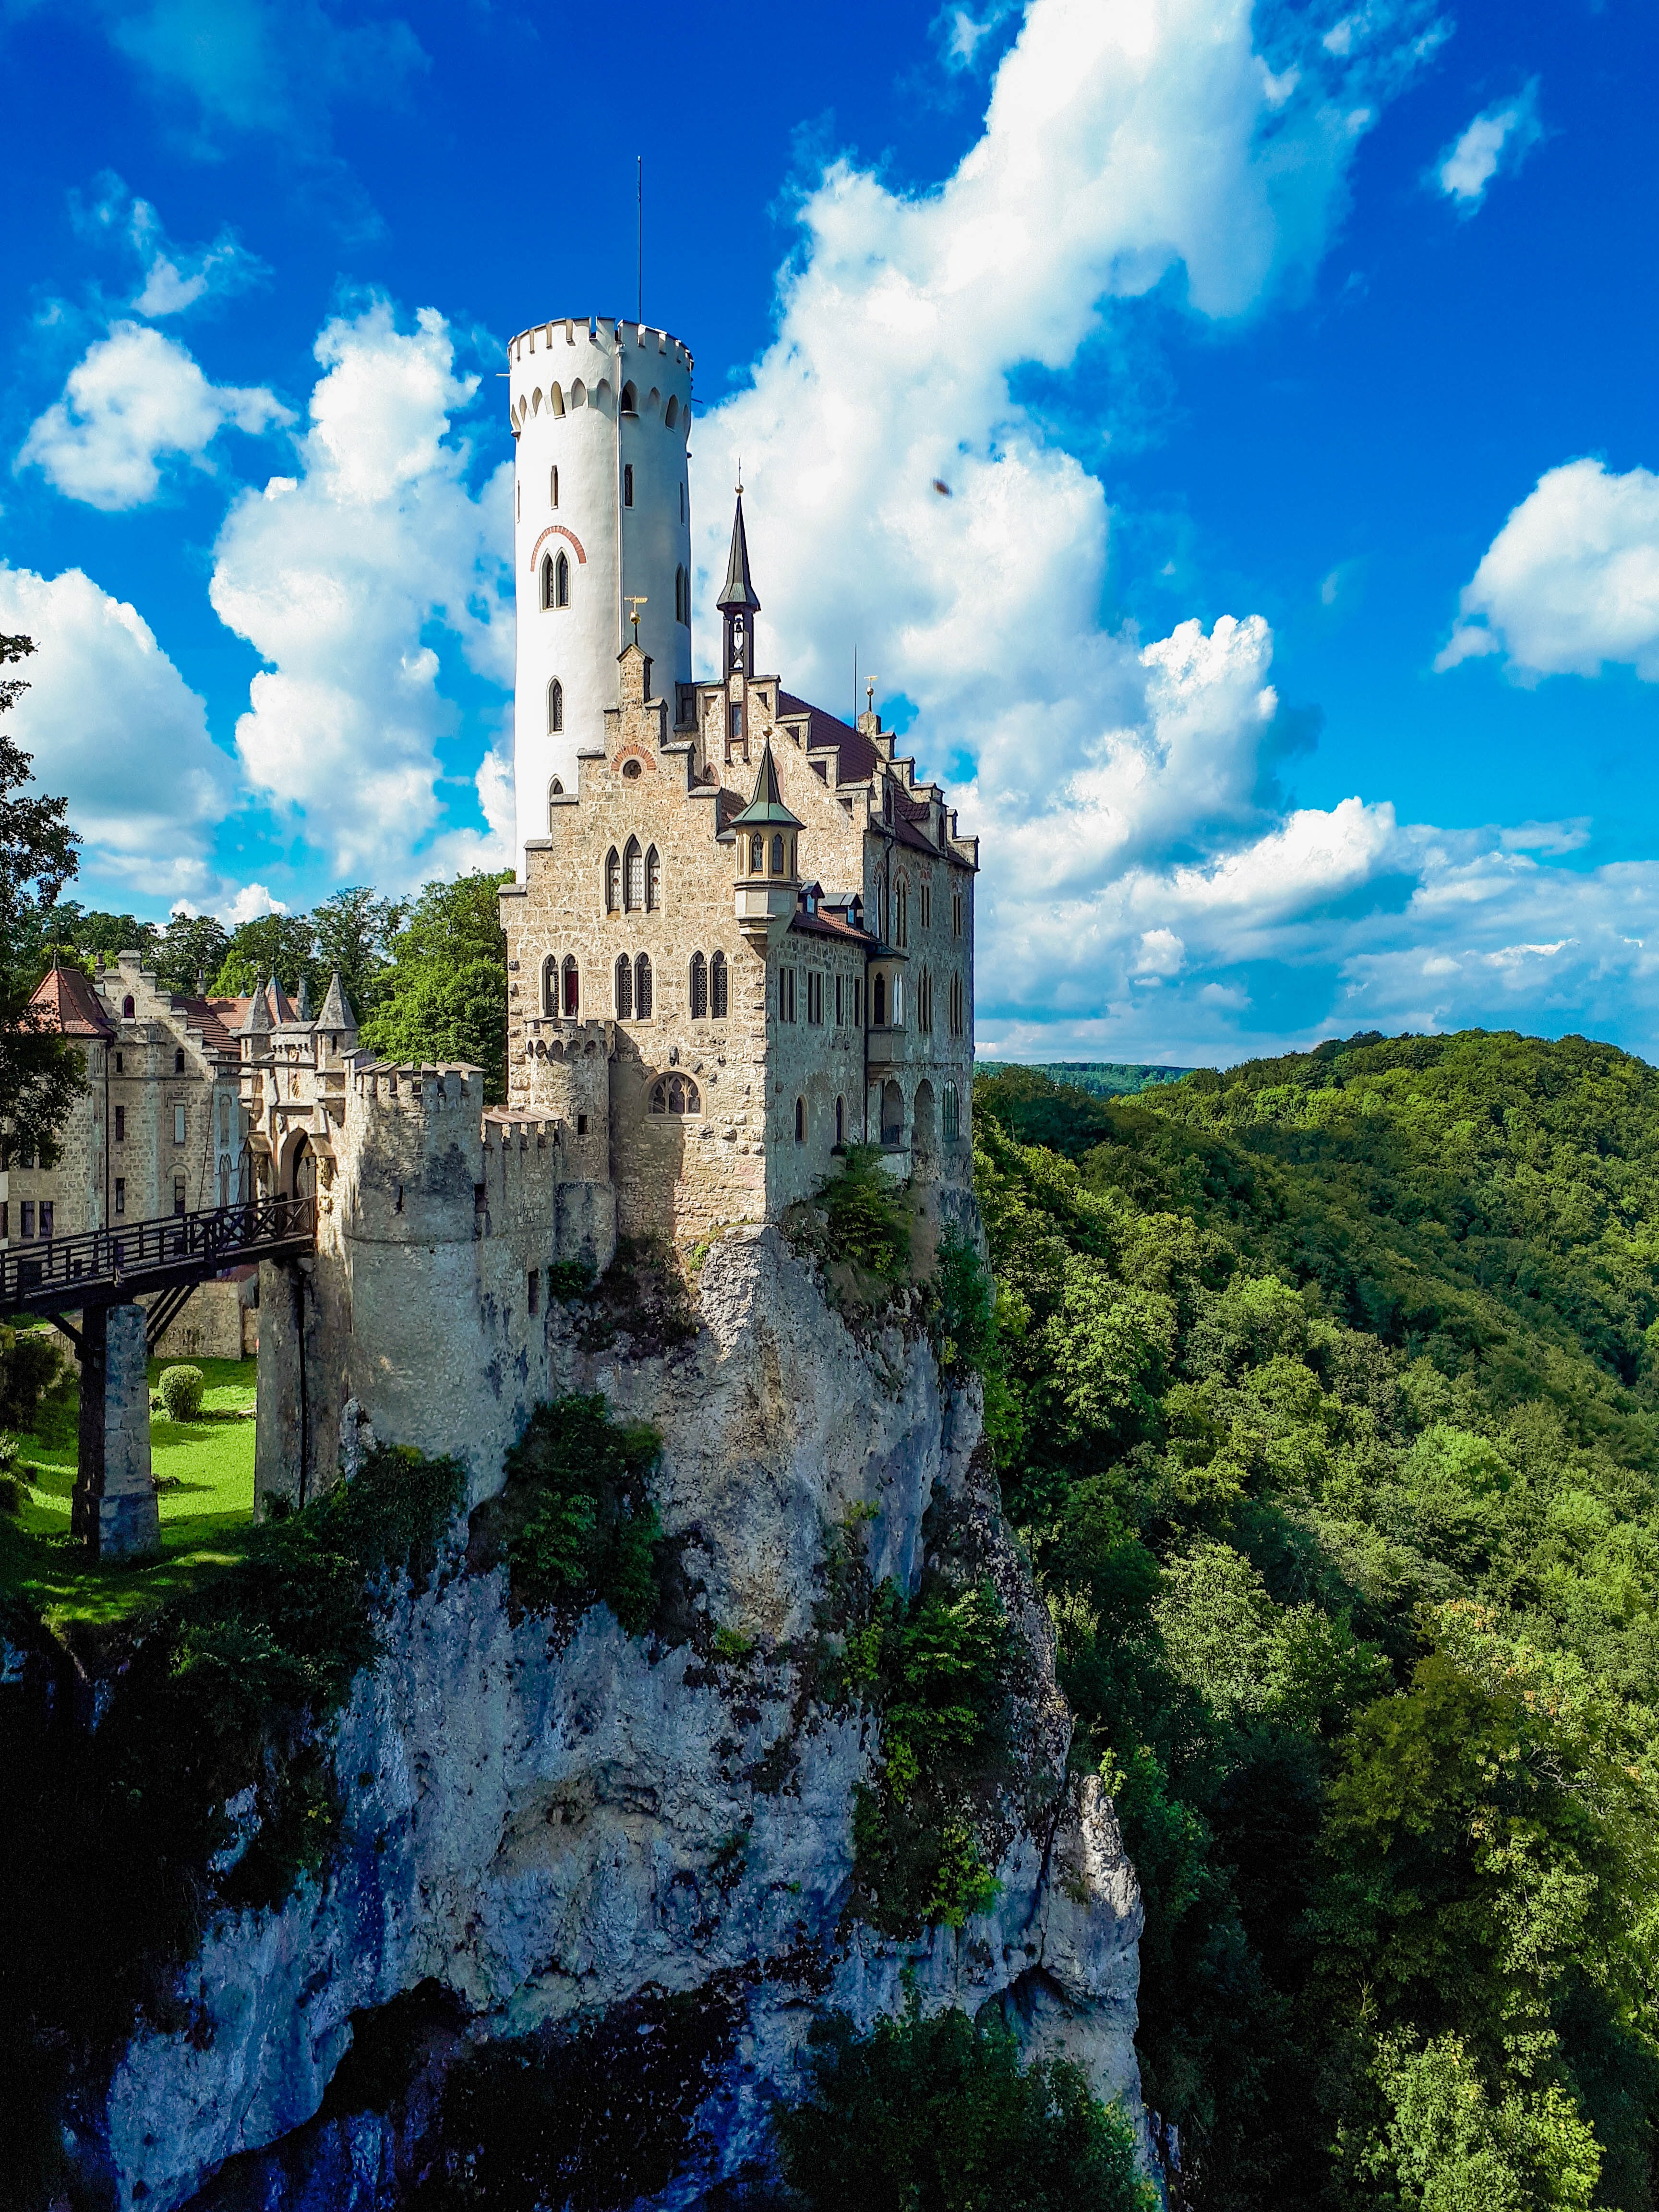
sky, nature, castle, landmark, natural landscape, cloud, architecture, building, highland, medieval architecture, tree, history, chateau, middle ages, tourism, landscape, mountain, world, ruins, plant, hill station, fortification, hill, historic site, tourist attraction, city, terrain